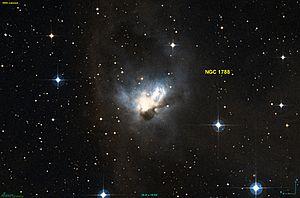
Image créée à l'aide du logiciel Aladin Sky Atlas du Centre de Données astronomiques de Strasbourg et des données de DSS (Digitized Sky Survey).
NGC 1788 est une nébuleuse par réflexion située à environ 1 300 années-lumière dans la constellation d'Orion. Elle a été découverte par l'astronome germano-britannique William Herschel en 1786.